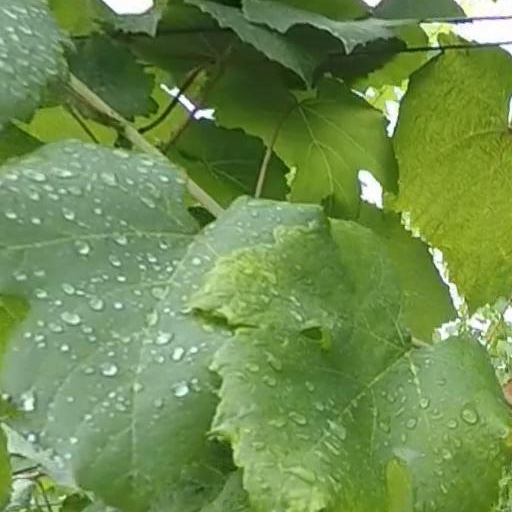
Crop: grape